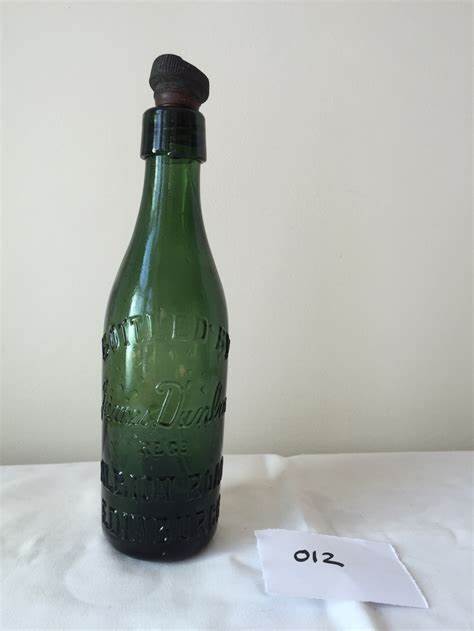
Label: glass